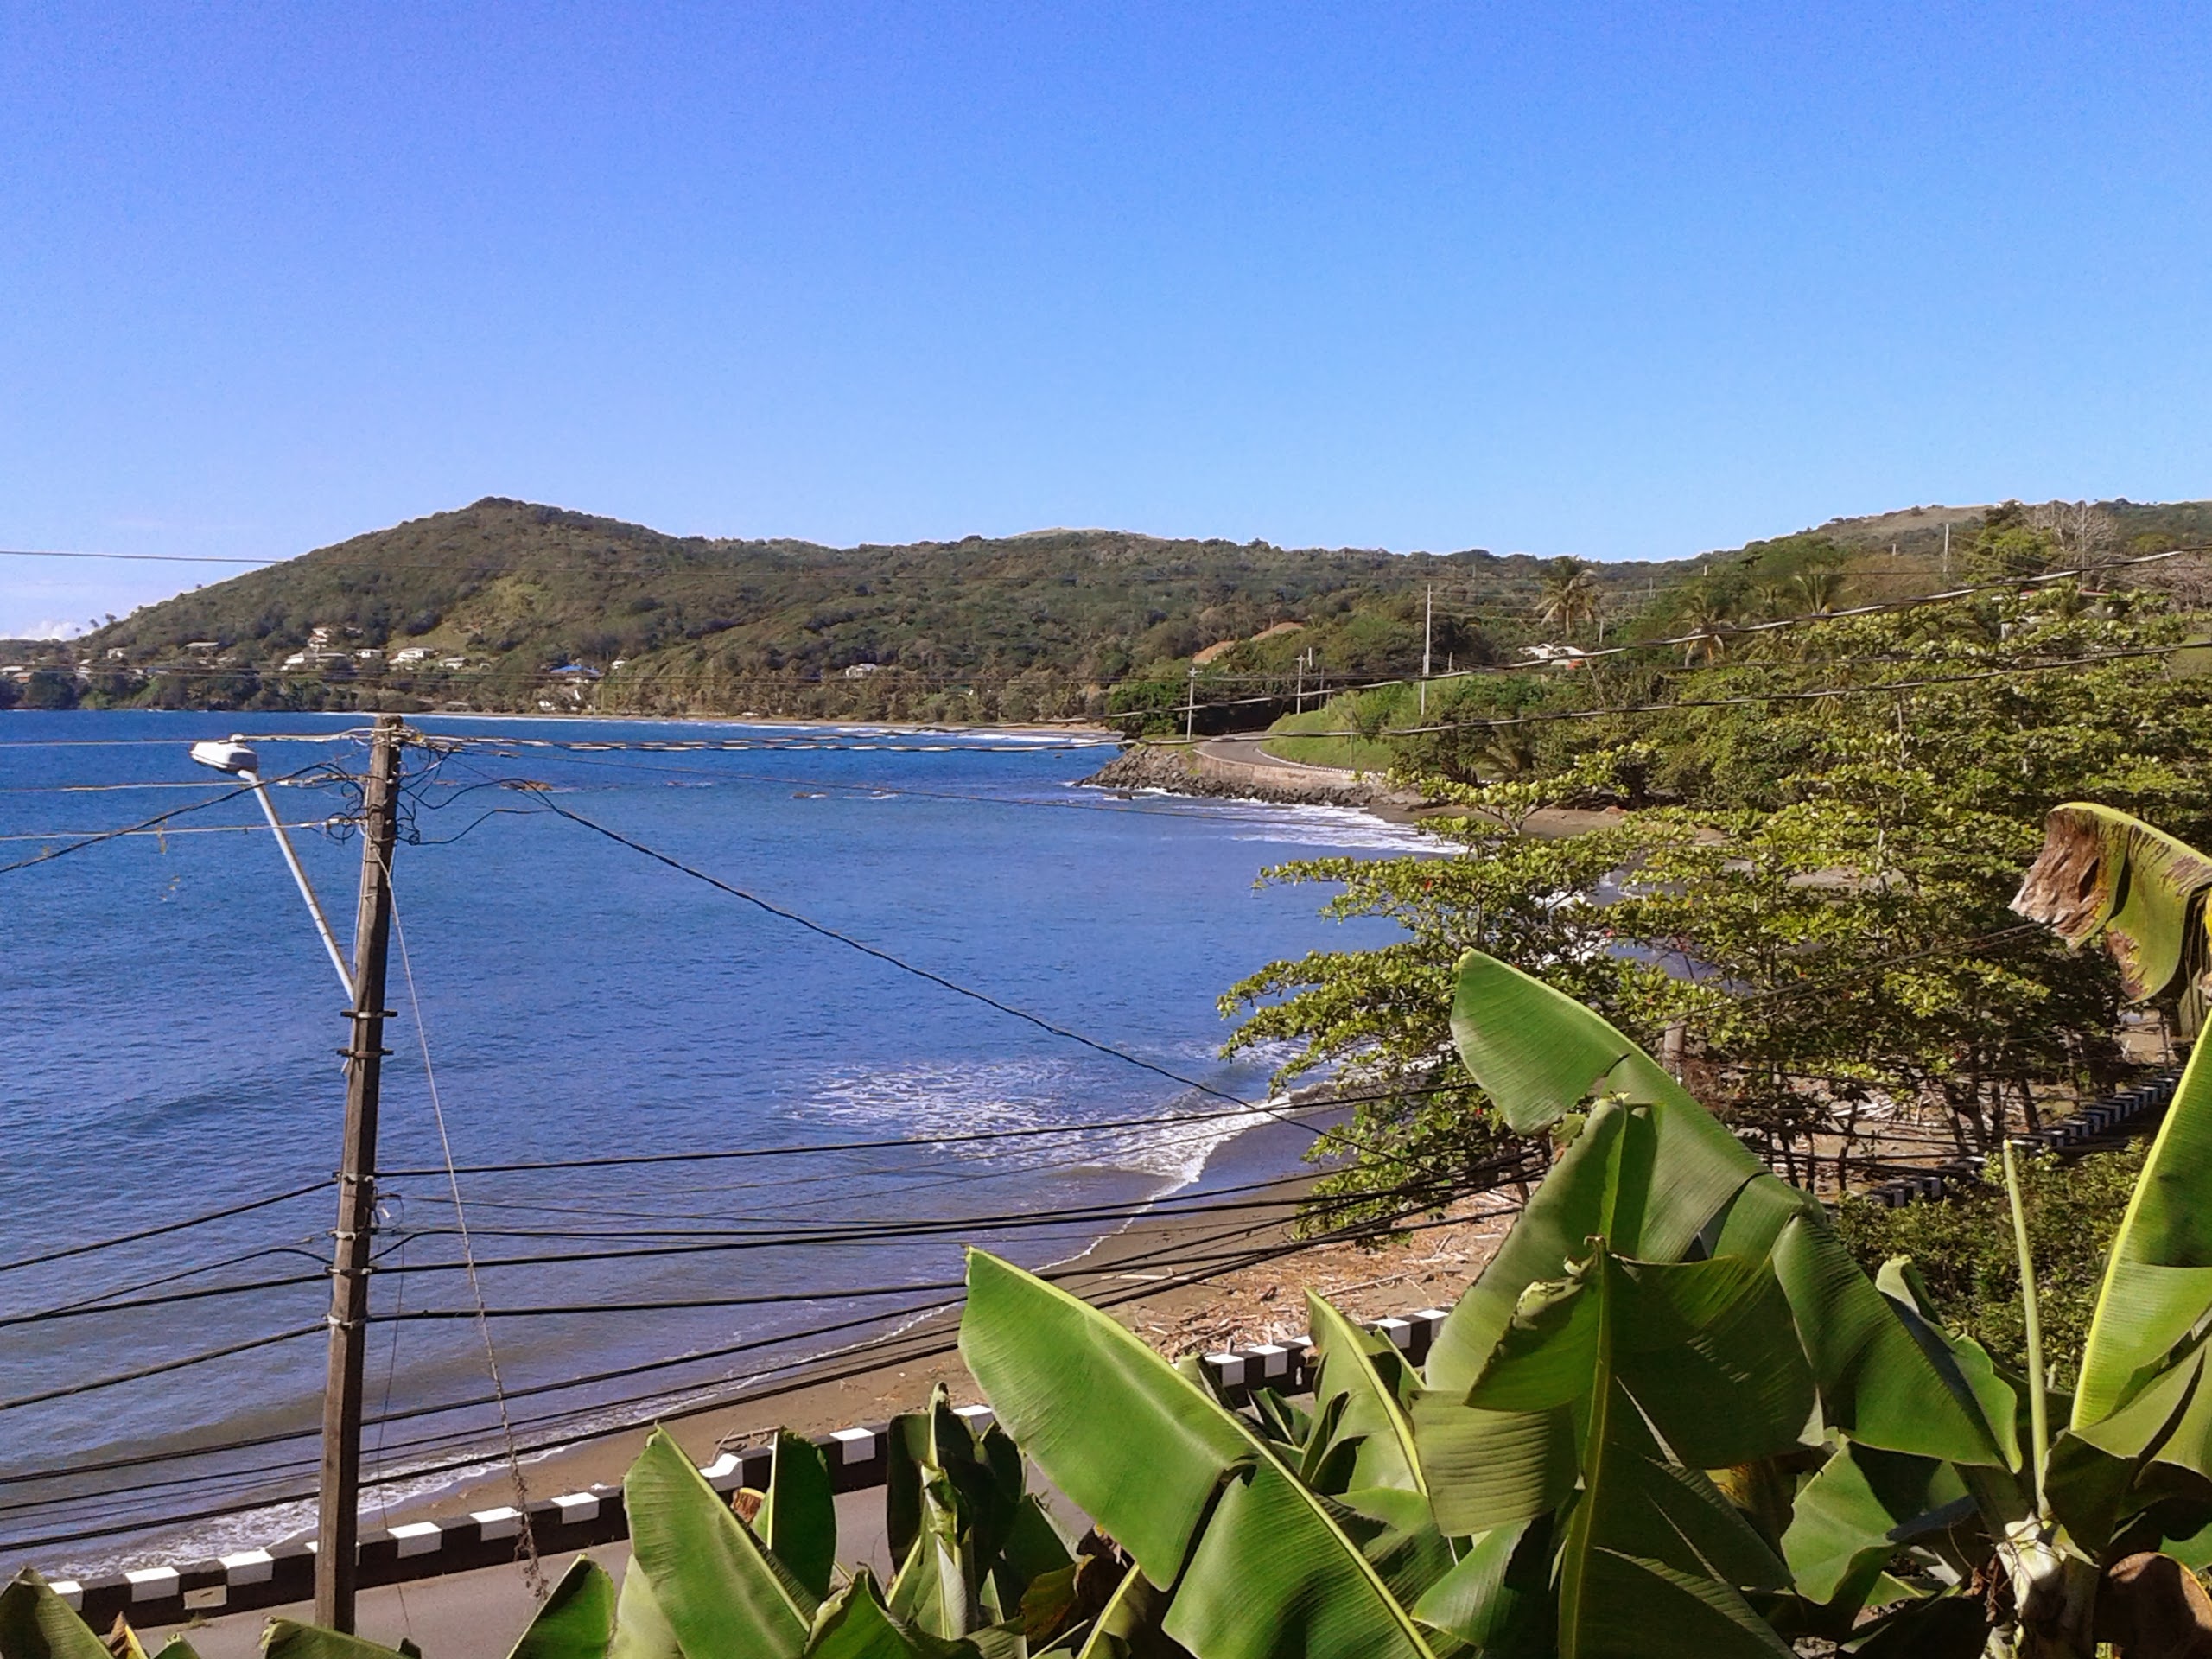
beach, sea, coast, shore, lake, vacation, bay, reservoir, body of water